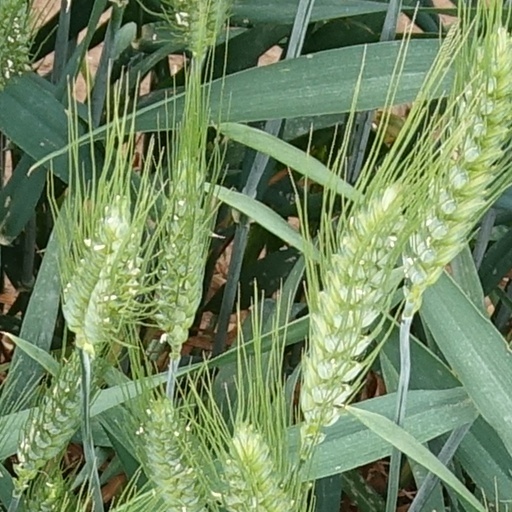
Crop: wheat